Old Gulfport High School (Mississippi)

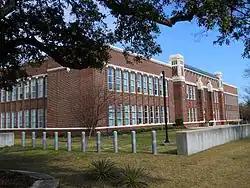
Old Gulfport High School in 2013

Old Gulfport High School, located at 2010 15th Street, in Gulfport, Mississippi, is a two-story, brick building that was used as a public school from the 1920s until the latter half of the 20th century. The structure was designed in Tudor architectural style by architect Noah Webster Overstreet and was built in 1923 by Algernon Blair Construction Company The building complex was designated a Mississippi Landmark in 1999.